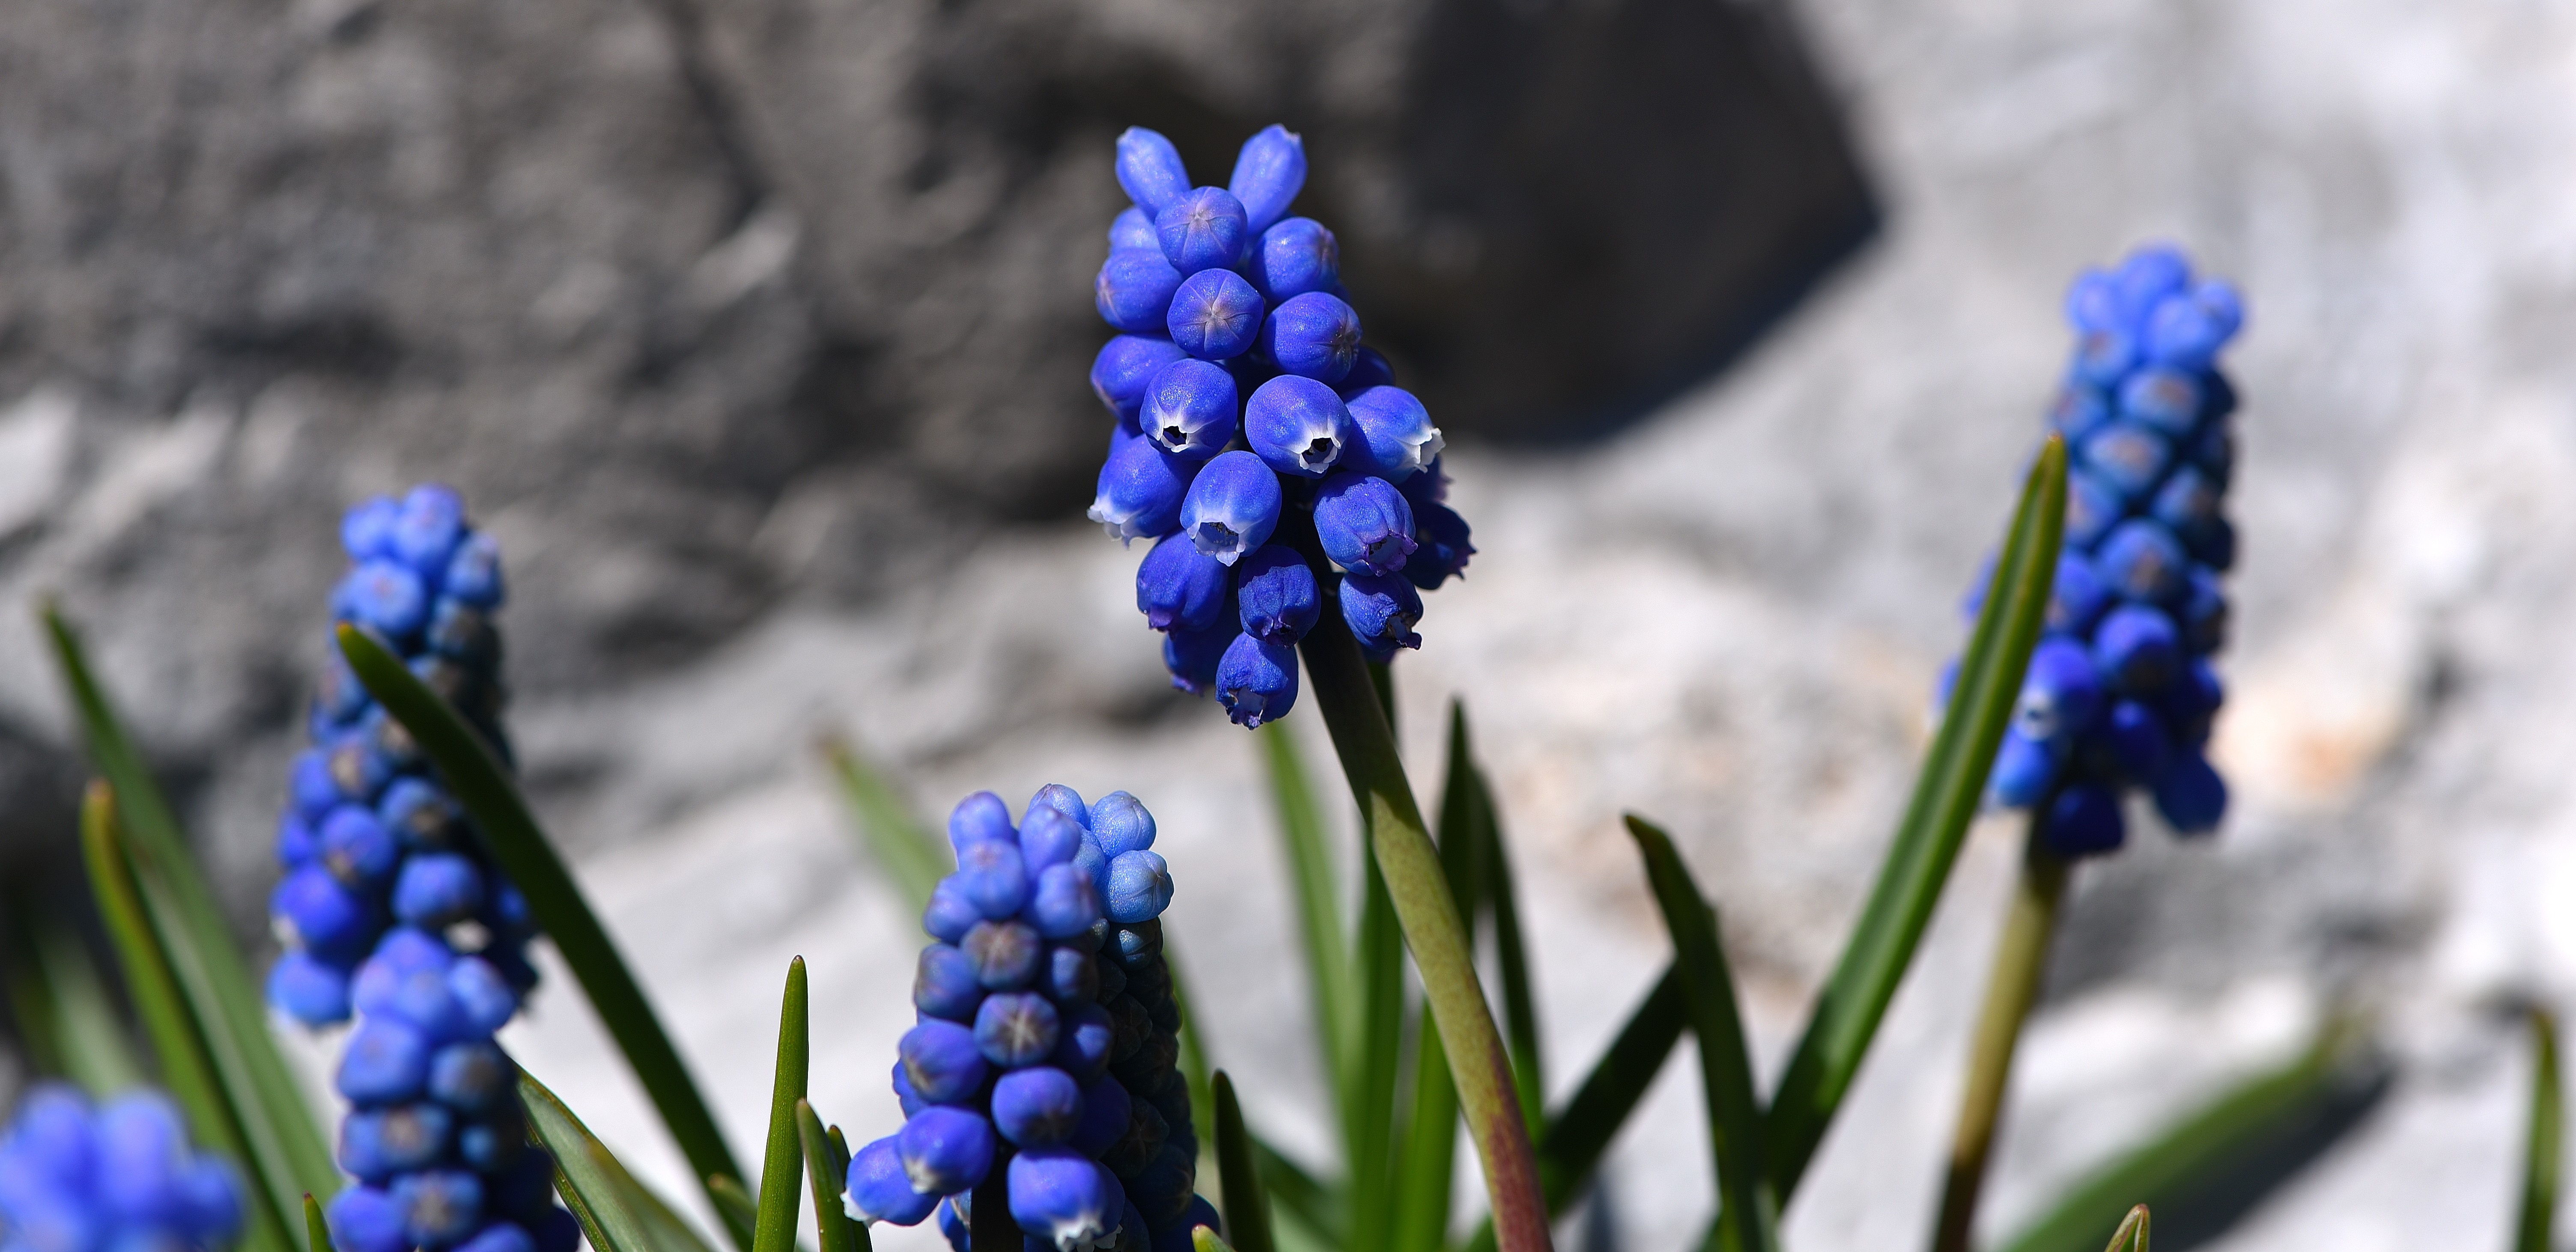
nature, plant, flower, spring, botany, blue, garden, flora, lavender, blue flower, wildflower, muscari, hyacinth, early bloomer, spring flower, scilla, macro photography, flowering plant, land plant, english lavender